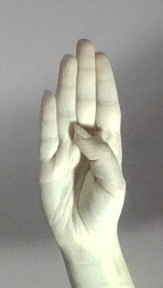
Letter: kaaf